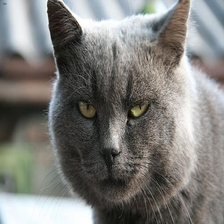
Species: cat
Breed: Russian Blue